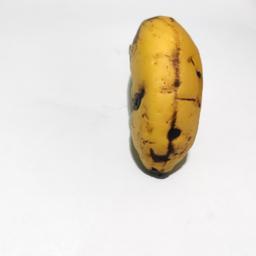
Ripeness: Ripe